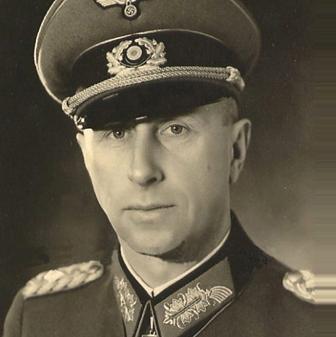
Age: 47